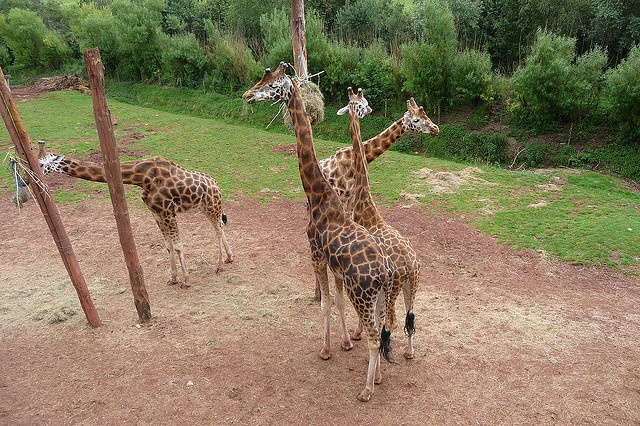
a group of four giraffes in an area of dirt with two wooden oldes
Several giraffes stand near poles in the dirt near a grassy hill.
There are four giraffes standing a sandy field.
A group of giraffes in dirt area next to grassy field and trees.
Several giraffes stand near poles in a gated-in area.